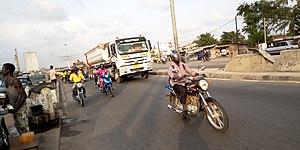
Sortie de la circulation sur l'échangeur de godomey en sens inverse This is an image with the theme ""Africa on the Move or Transport"" from: Benin"